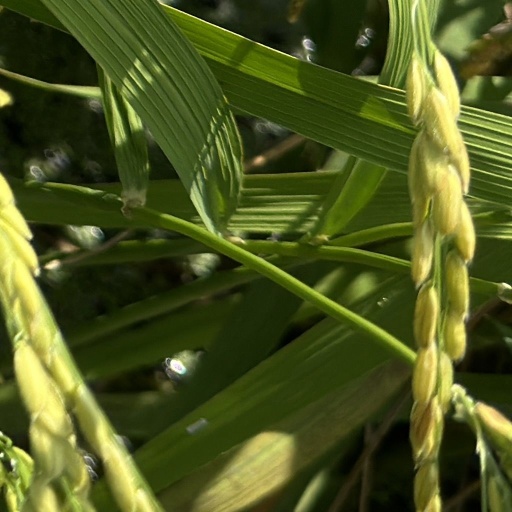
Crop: rice